Rajkahini

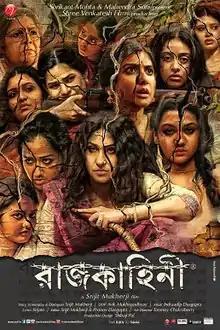
Movie poster

Rajkahini ( "Tale of Kings", can also be called "Tale of the Raj") is an Indian Bengali-language historical drama film directed by Srijit Mukherji. The shooting of the film was completed in June 2015 and the film was released on 16 October 2015. The film has an ensemble cast of eleven major female characters led by Rituparna Sengupta and also stars Saswata Chatterjee, Kaushik Sen, Jisshu Sengupta, Abir Chatterjee and Jaya Ahsan in other pivotal roles. The film was a critical and commercial success. It has since then been remade in Hindi by Mukherji as "Begum Jaan".